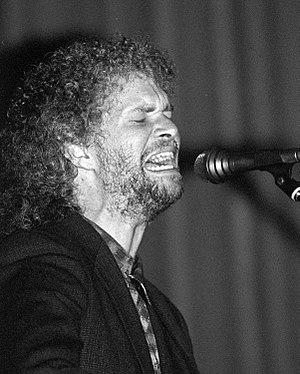
John Mark Heard, né le 16 décembre 1951 à Macon et mort le 16 août 1992 à Chicago, est un chanteur, compositeur et producteur américain.